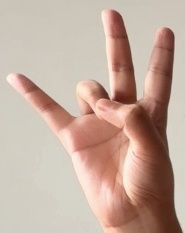
ASL sign: 7